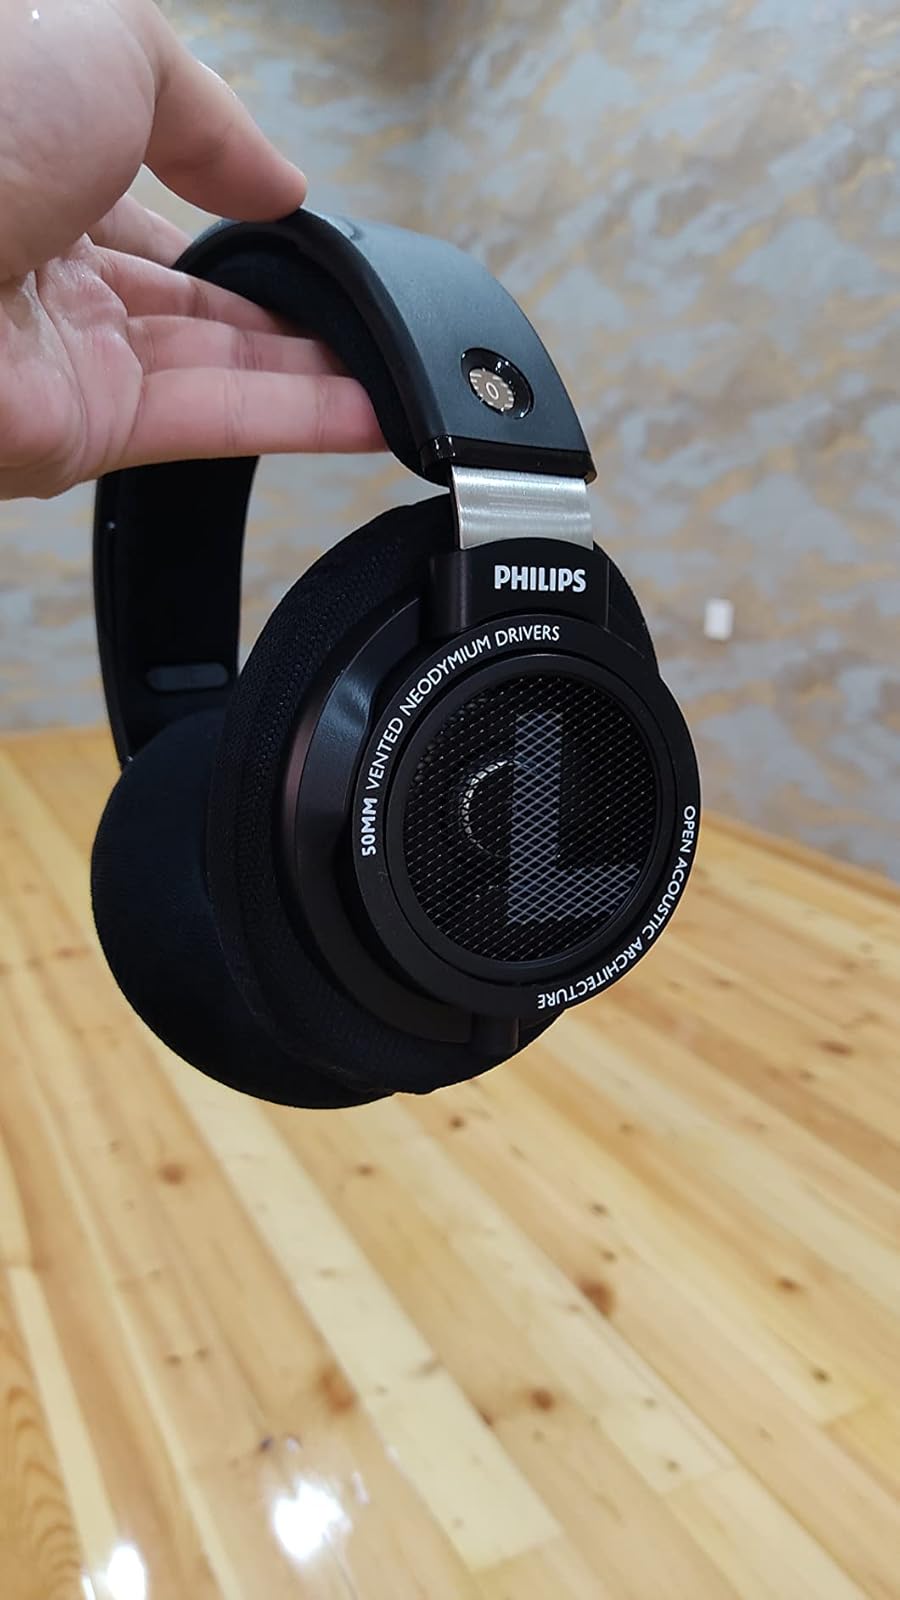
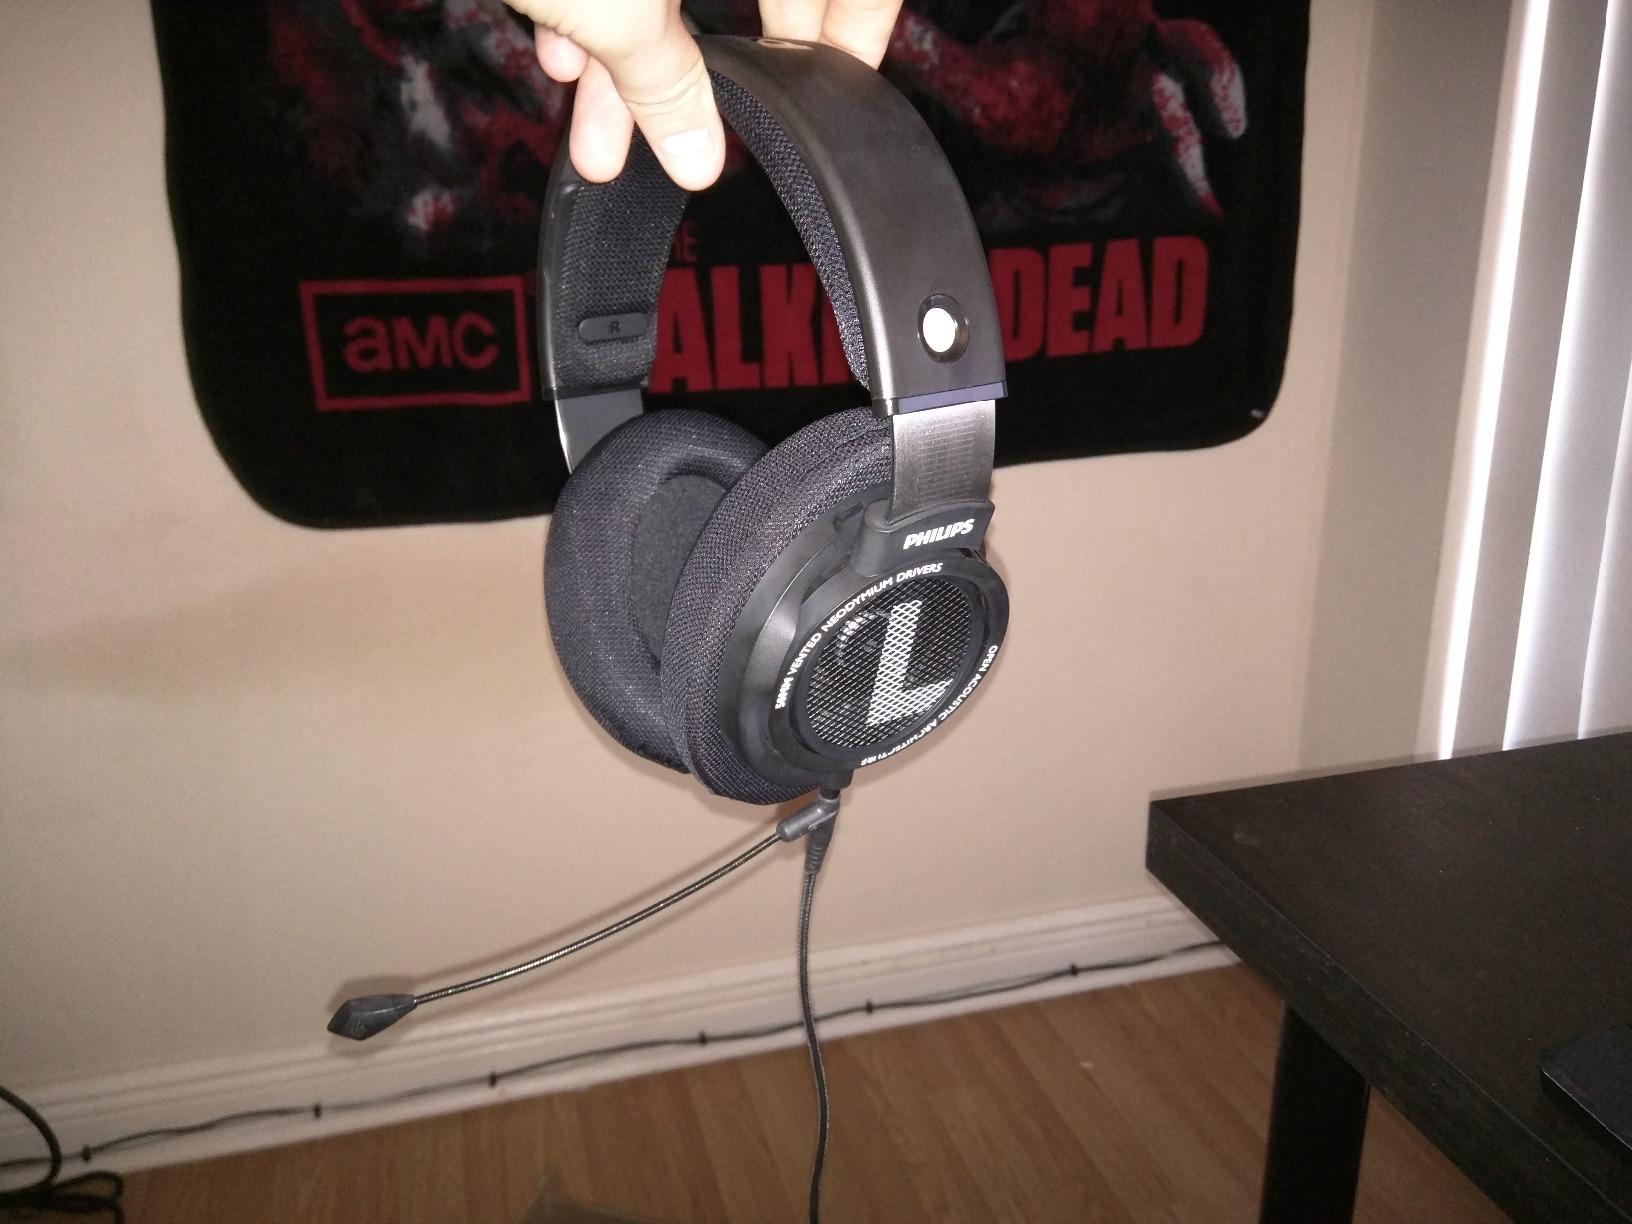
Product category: headphones
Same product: yes